Chronology of Jesus

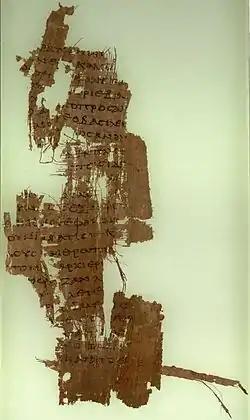
A Papyrus 90 fragment of John 19

A lunar eclipse is potentially alluded to in ("The sun shall be turned into darkness, And the moon into blood, Before the day of the Lord come"), as pointed out by Humphreys and Waddington. There was in fact a lunar eclipse on 3 April AD 33, a date which coincides with one of Newton's astronomically possible crucifixion dates (see above). Humphreys and Waddington have calculated that in ancient Jerusalem this eclipse would have been visible at moonrise at 6.20pm as a 20% partial eclipse (a full moon with a potentially red "bite" missing at the top left of the moon's disc). They propose that a large proportion of the Jewish population would have witnessed this eclipse as they would have been waiting for sunset in the west and immediately afterwards the rise of the anticipated full moon in the east as the prescribed signal to start their household Passover meals. Humphreys and Waddington therefore suggest a scenario where Jesus was crucified and died at 3pm on 3 April AD 33, followed by a red partial lunar eclipse at moonrise at 6.20pm observed by the Jewish population, and that Peter recalls this event when preaching the resurrection to the Jews. Astronomer Bradley Schaefer agrees with the eclipse date but disputes that the eclipsed moon would have been visible by the time the moon had risen in Jerusalem.